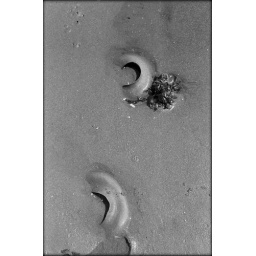
Moon snail sand collars on the beach near the Old Town Dock